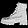
Label: Ankle boot